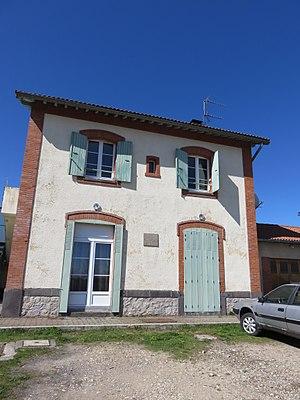
Ancienne gare de Jullianges, dans la Haute-Loire.
Jullianges est une commune française située dans le département de la Haute-Loire, en région Auvergne-Rhône-Alpes.